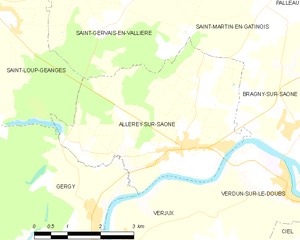
Carte des communes françaises